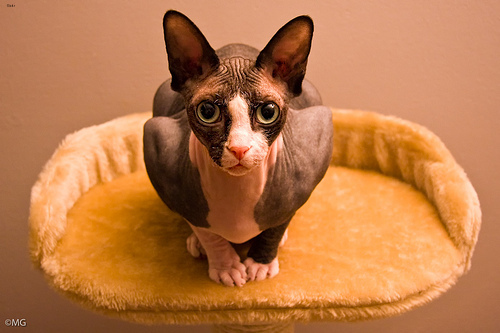
Animal: cat
Breed: Sphynx